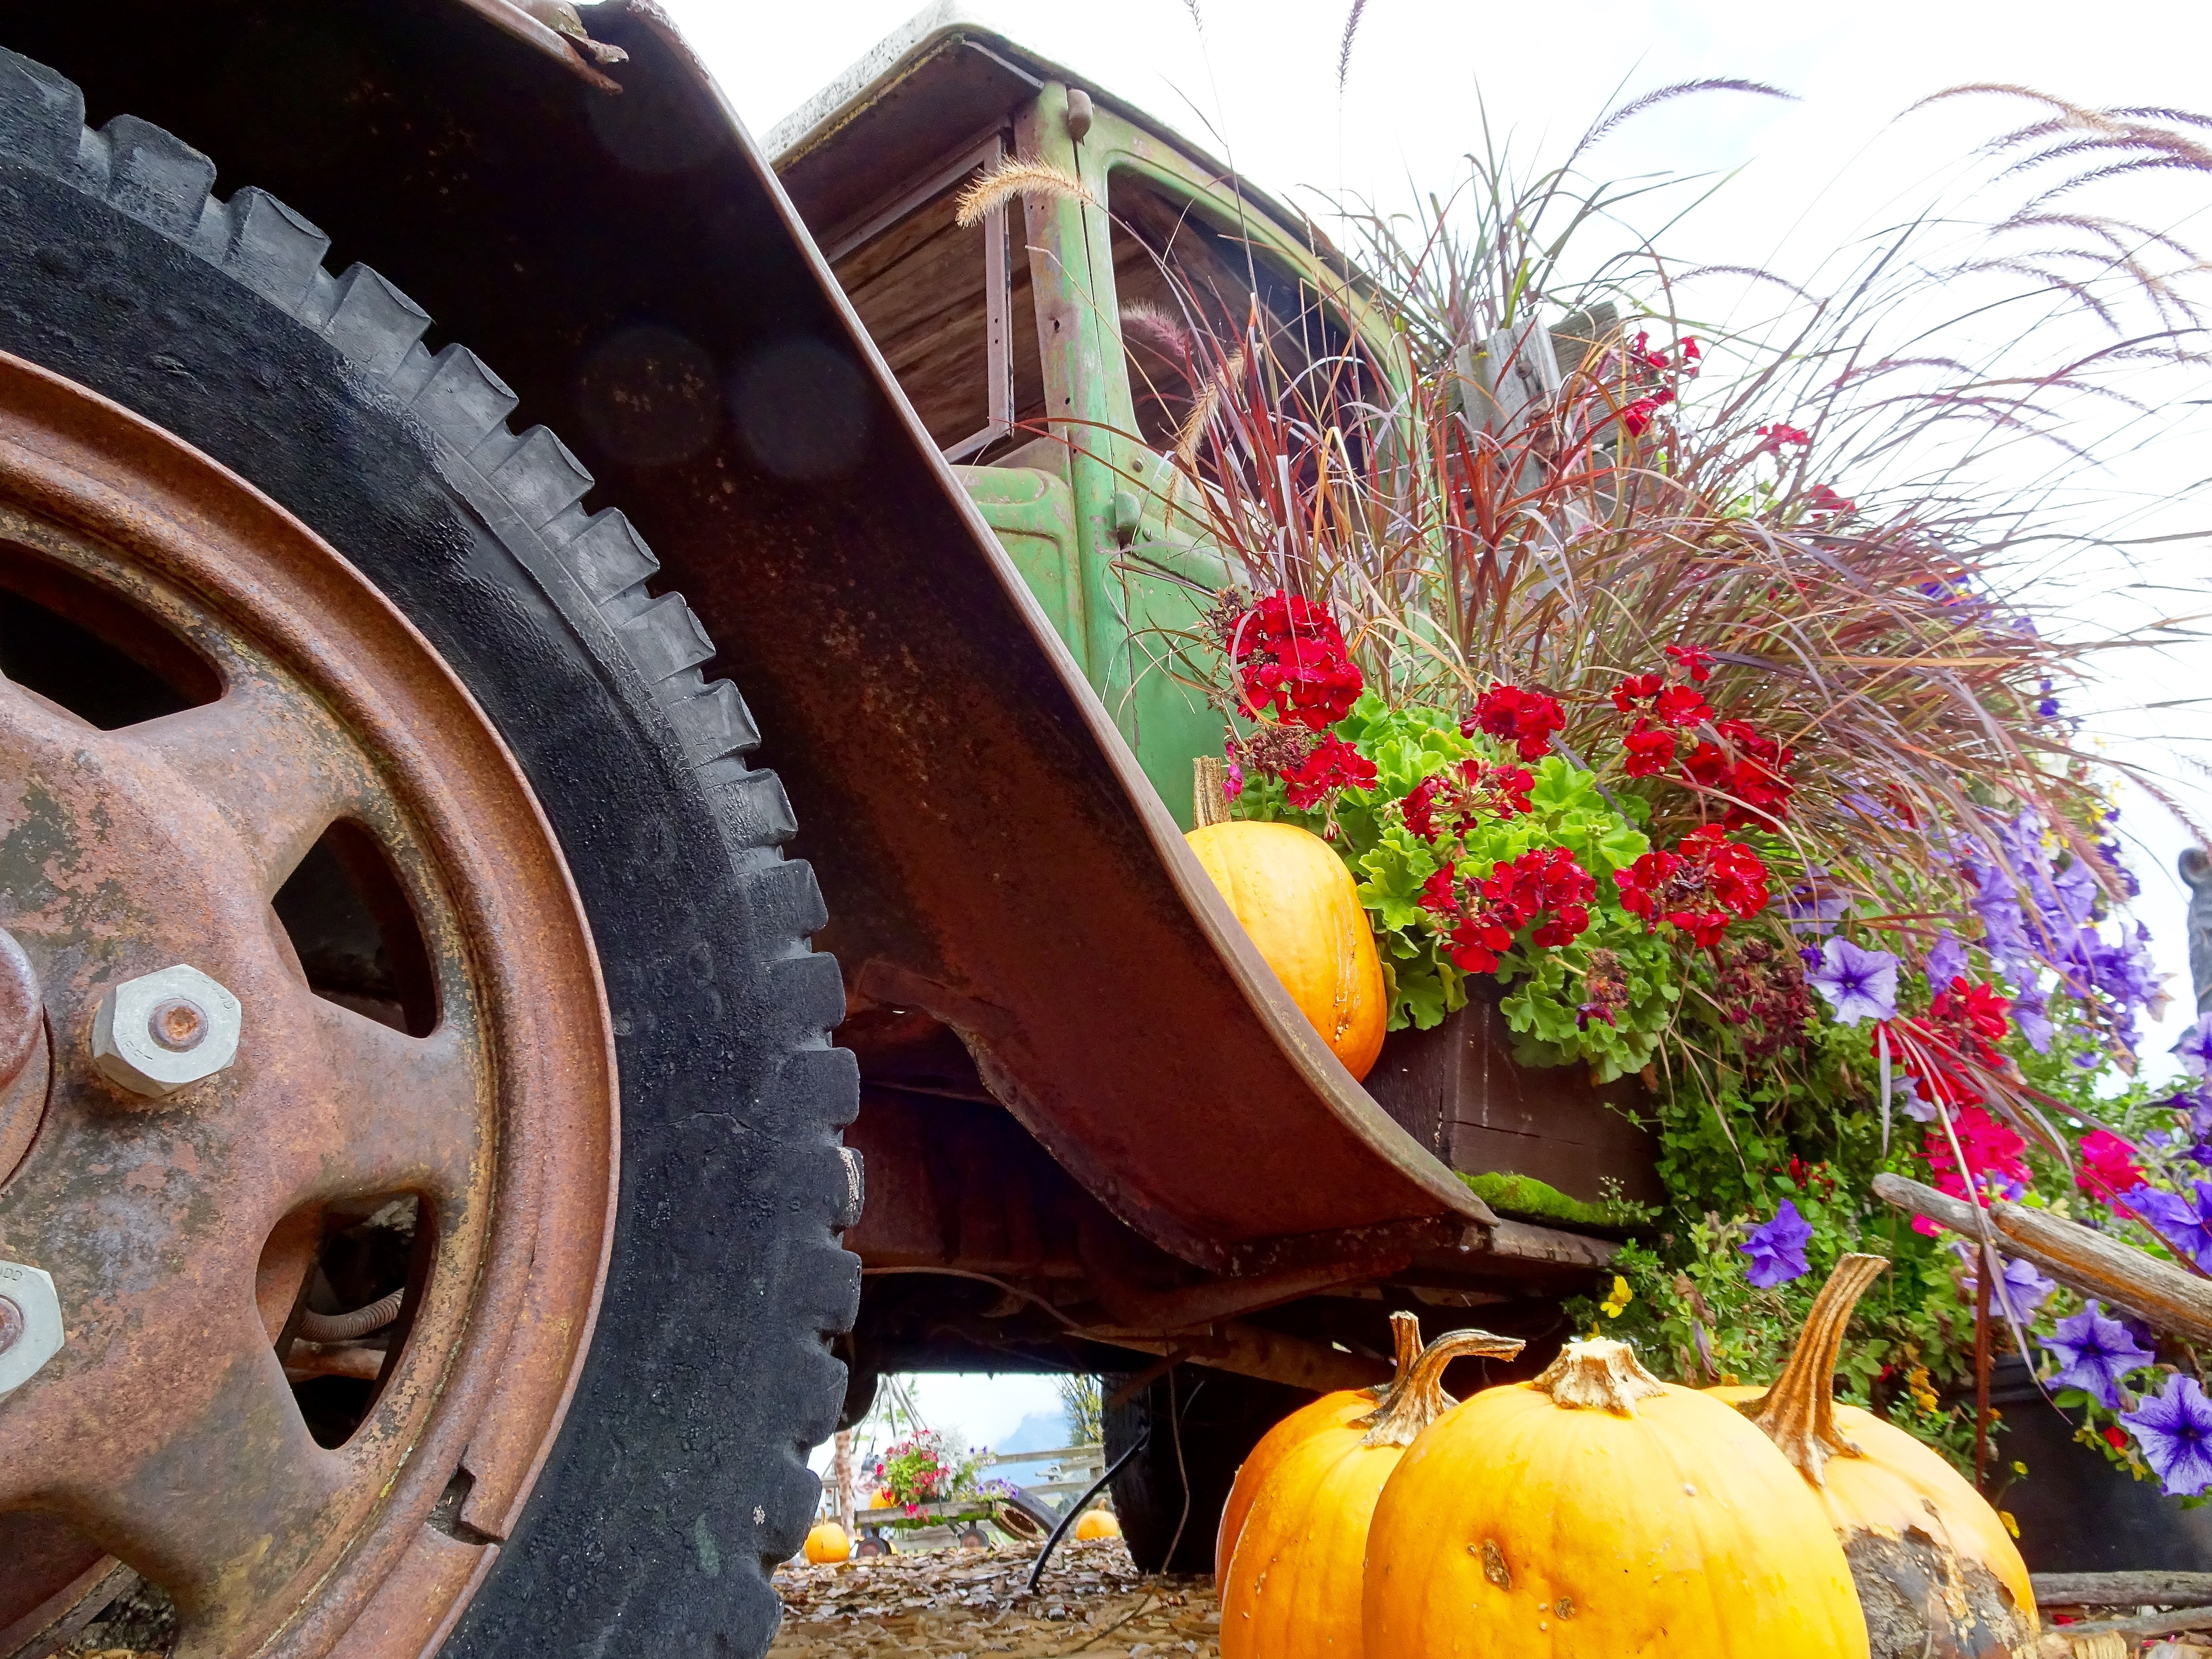
wheel, decoration, truck, vehicle, flowers, display, pumpkins